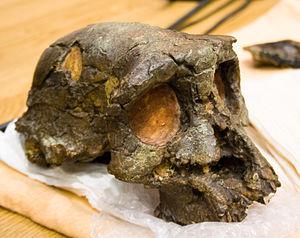
Moulage du crâne de Toumaï lors d'une conférence de Michel Brunet le 10 septembre 2008 à l'université de Fribourg en Suisse